Arcosanti

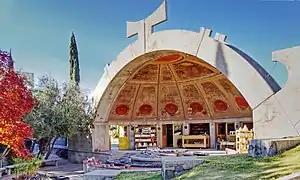
The Ceramics Apse

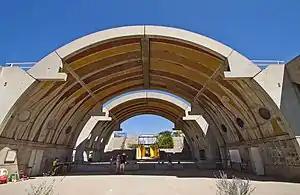
The Vaults

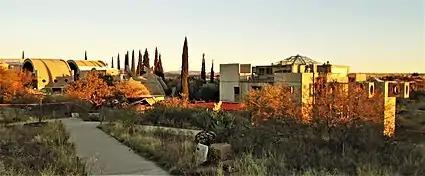
Arcosanti at the golden hour: The Vaults (left) and the Crafts III building (right), with the Ceramics Apse hidden between them.

Starting in 1970, participants have come to help build Arcosanti by enrolling in workshops. During the traditional five- or six-week workshop, they attend lectures about Paolo Soleri and the principles of Arcology design while gaining hands-on learning experience by aiding construction. Although the program attracts many who are interested in art, crafts, architecture and urban planning, it is also pertinent to those interested in philosophy, sociology, science, and agriculture. Today, workshops are shorter in duration, one week or less, and focus on learning, including experiential learning. Workshops are offered in glass blowing, siltcasting, photography and other hands-on activities.